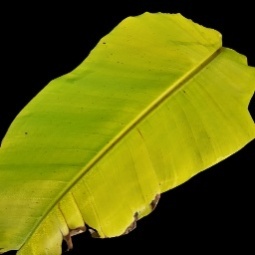
Label: Sulphur